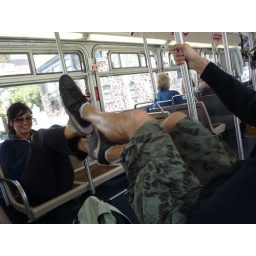
The folks sitting in front of me on the bus were having some fun creating a bridge across the aisle.